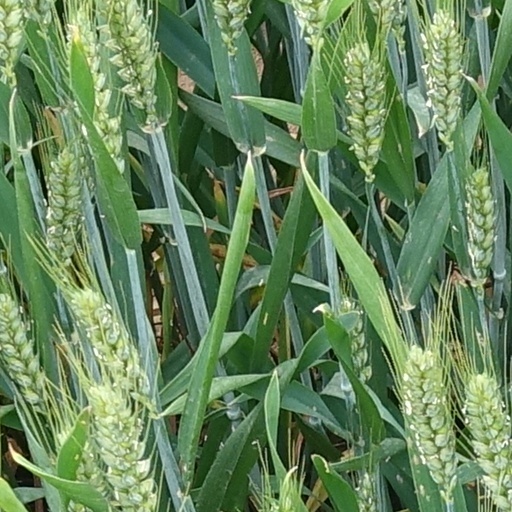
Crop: wheat